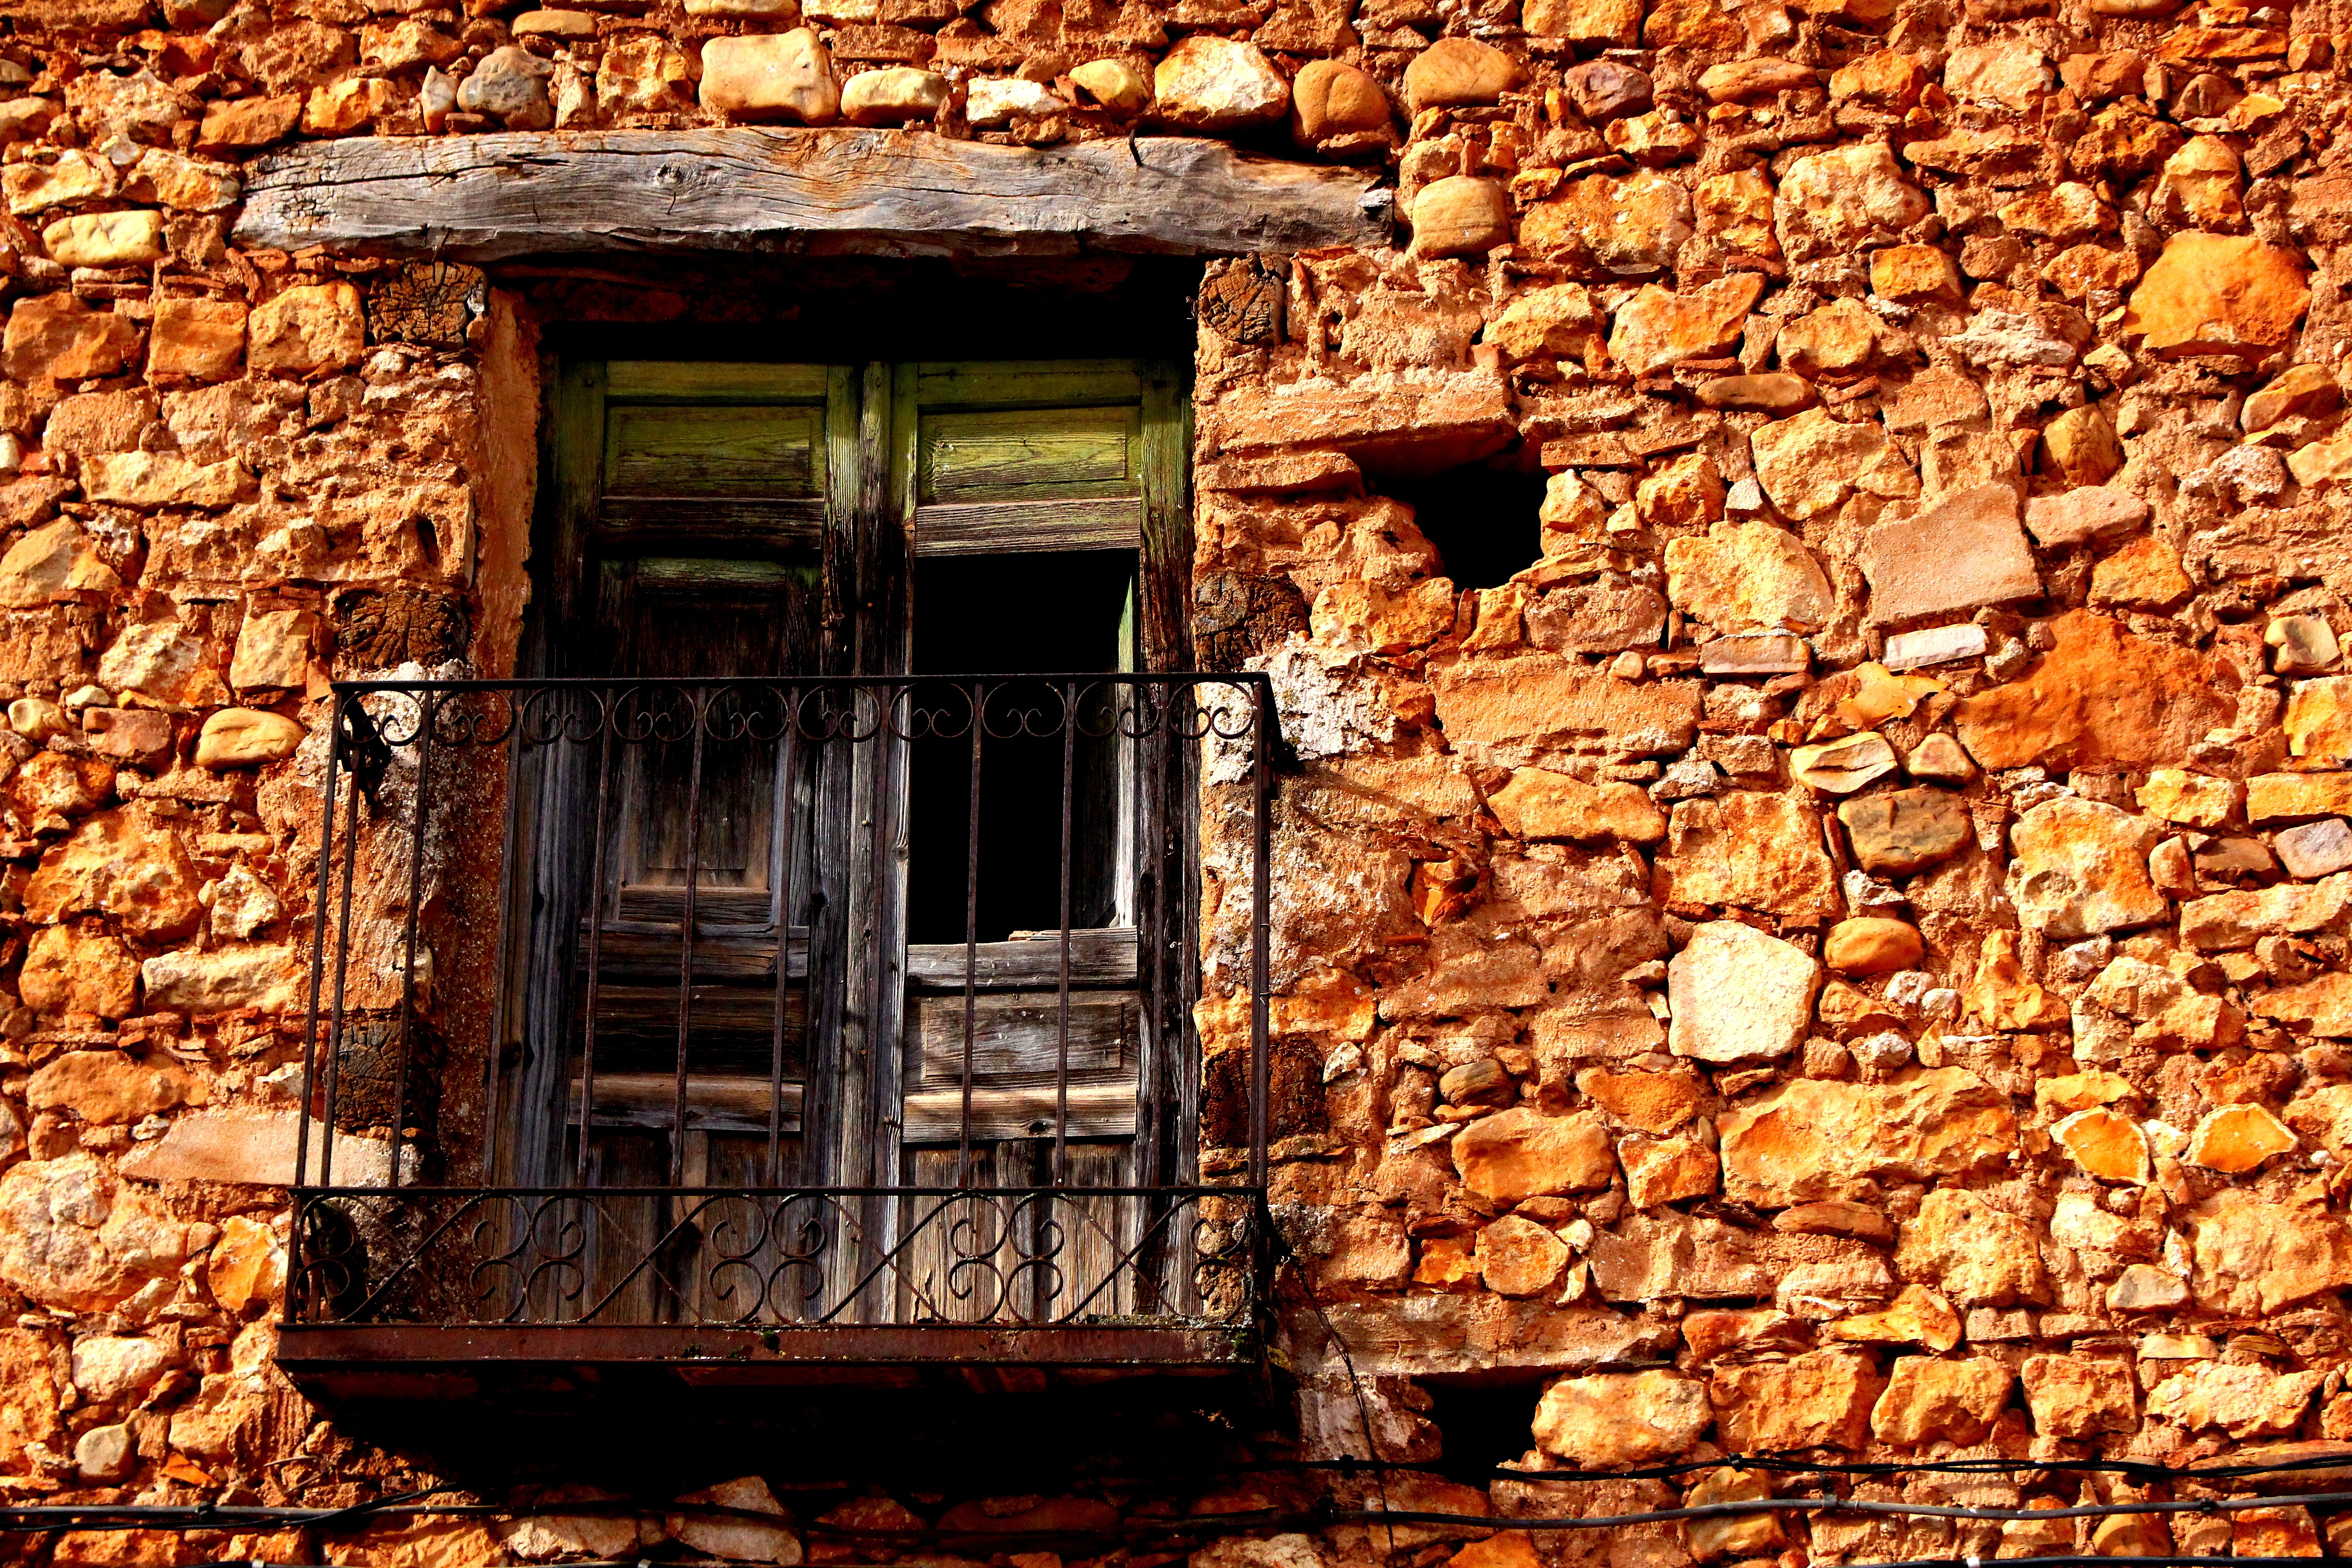
rock, wood, house, window, wall, stone, balcony, autumn, facade, tourism, brick, material, temple, ruins, brickwork, house abandoned, urban area, ancient history, black people